ICFAI Foundation for Higher Education

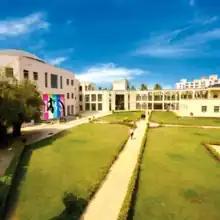
IFHE campus

The ICFAI Foundation for Higher Education (IFHE or simply ICFAI) is a private deemed-to-be-university established under Section 3 of the UGC Act, 1956. It is located in Donthanapally, Shankarapally Road, Hyderabad.